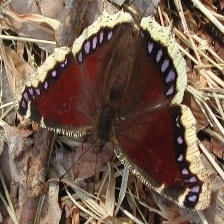
Species: MOURNING CLOAK
Butterfly family (ImageNet category): admiral